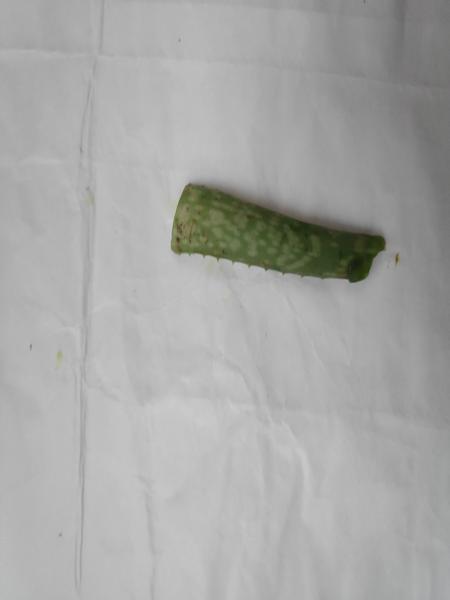
Plant: Aloevera